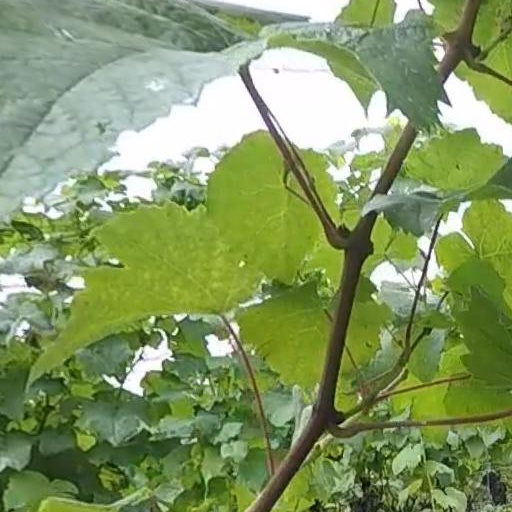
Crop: grape